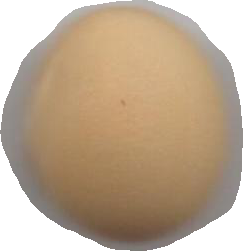
Variety: Grobogan